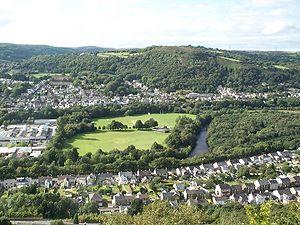
Pontardawe est une ville d'environ 5 000 habitants dans le county borough de Neath Port Talbot. La ville est jumelée avec Locminé. Le célèbre demi de mêlée Gareth Edwards y est né en 1947.